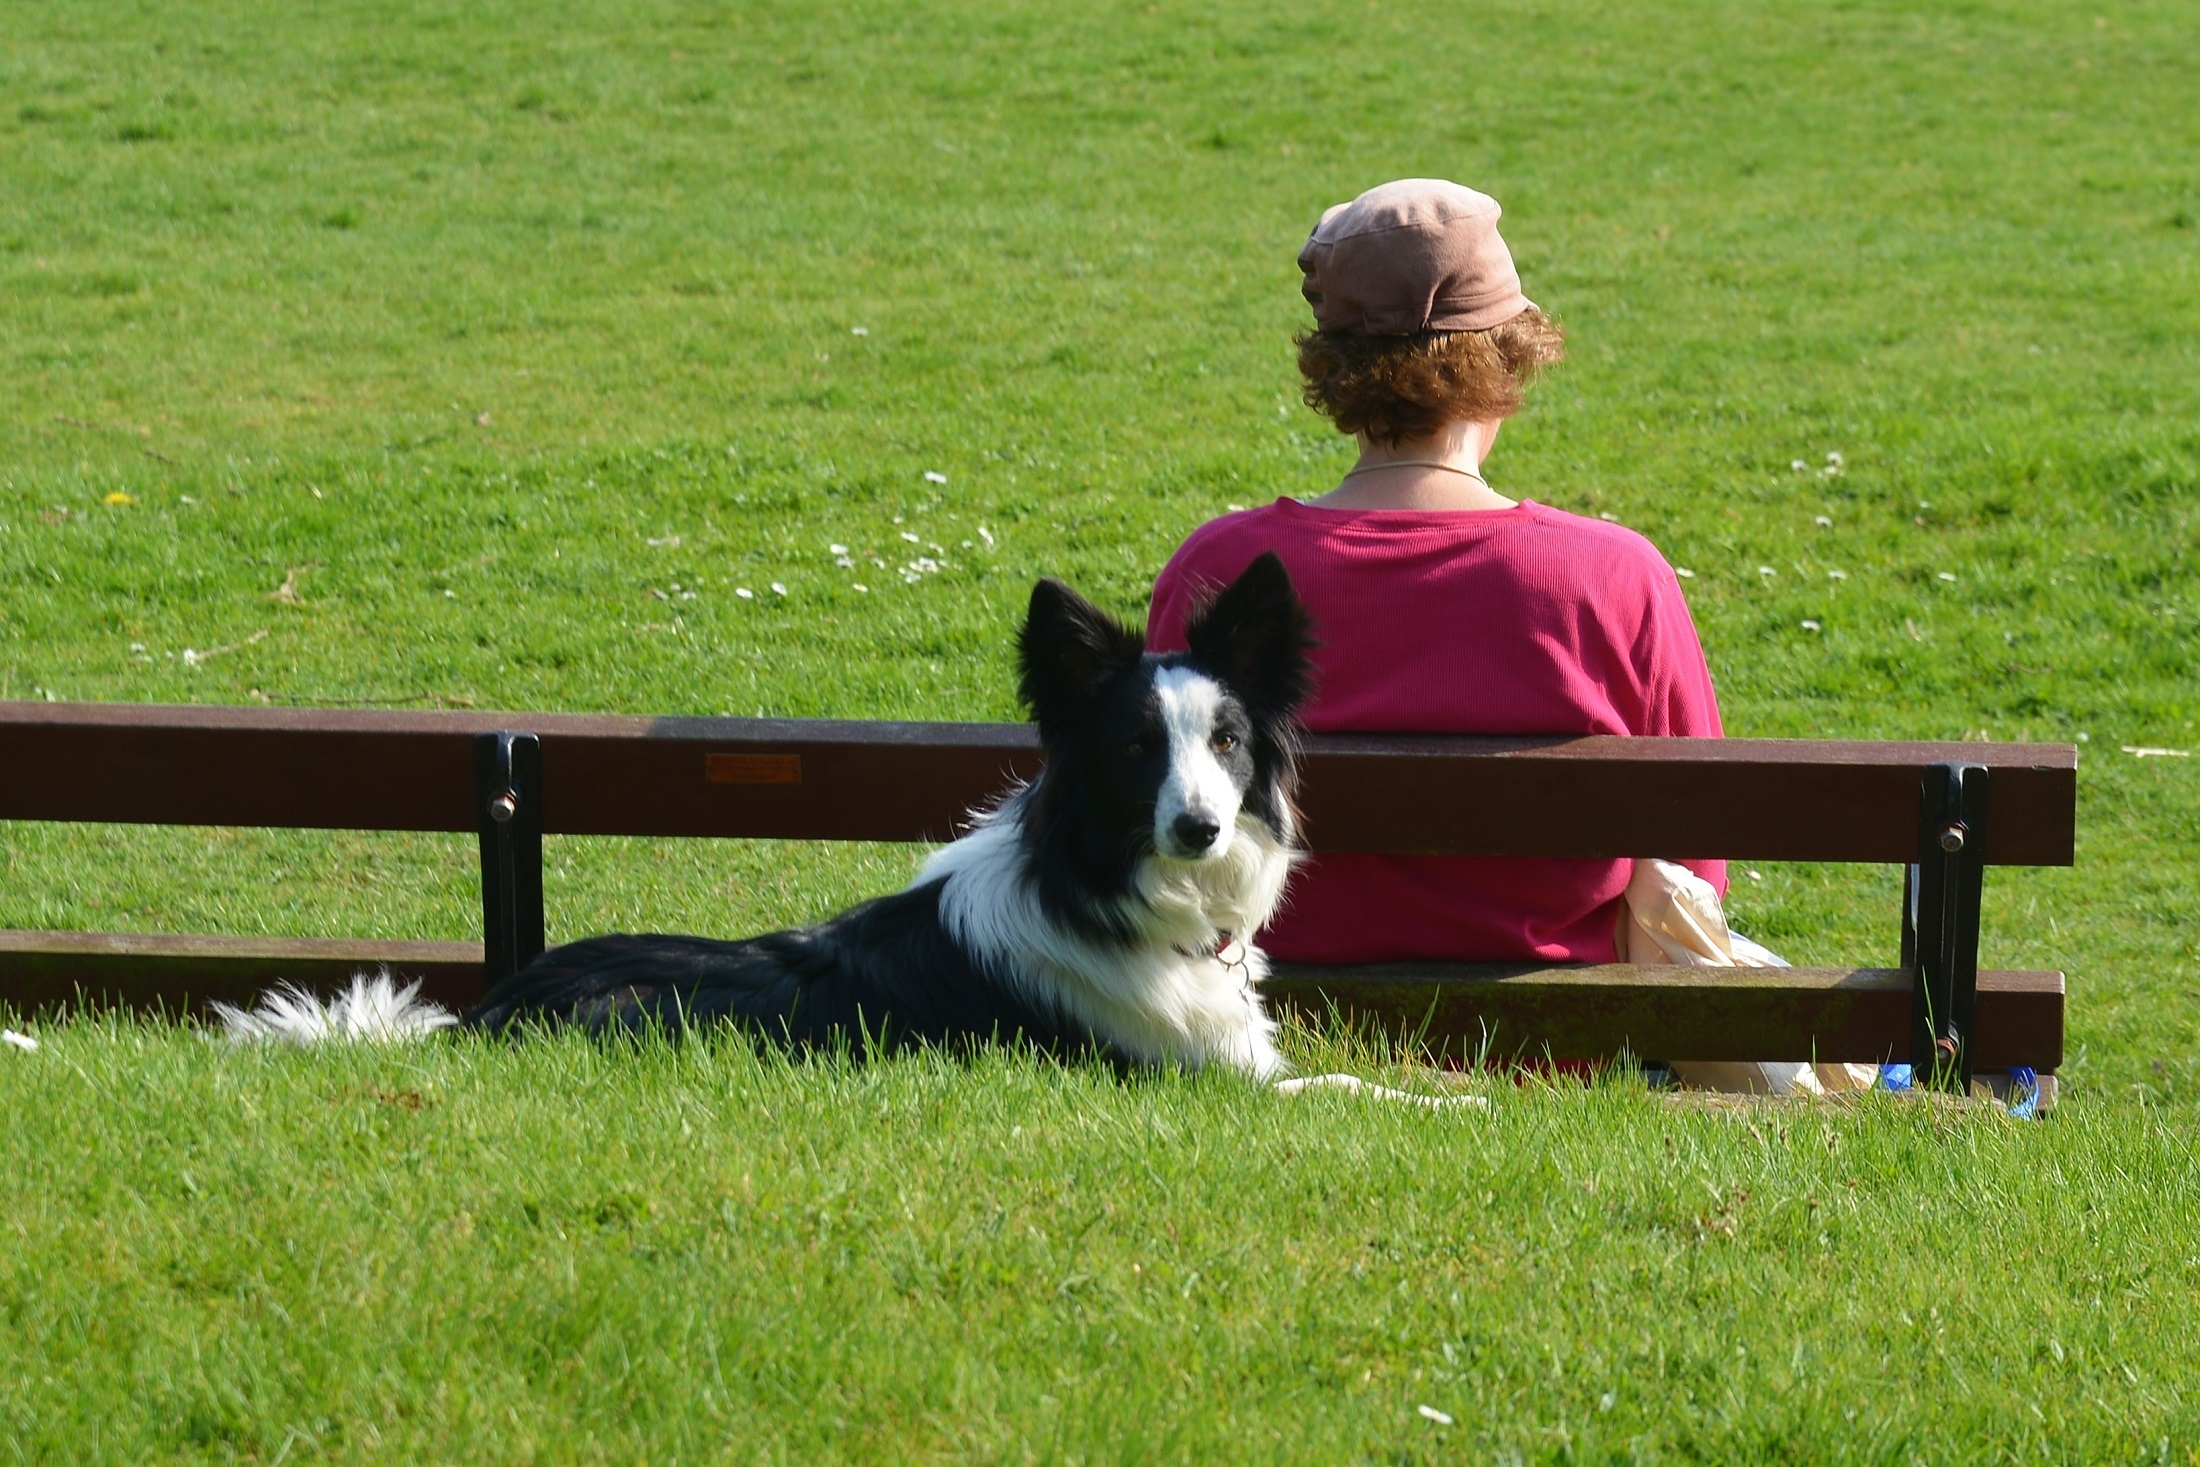
working, grass, outdoor, bench, lawn, meadow, dog, animal, canine, pet, portrait, sitting, mammal, human, border collie, laying down, resting, service, companion, attentive, dog like mammal, animal sports, dog agility